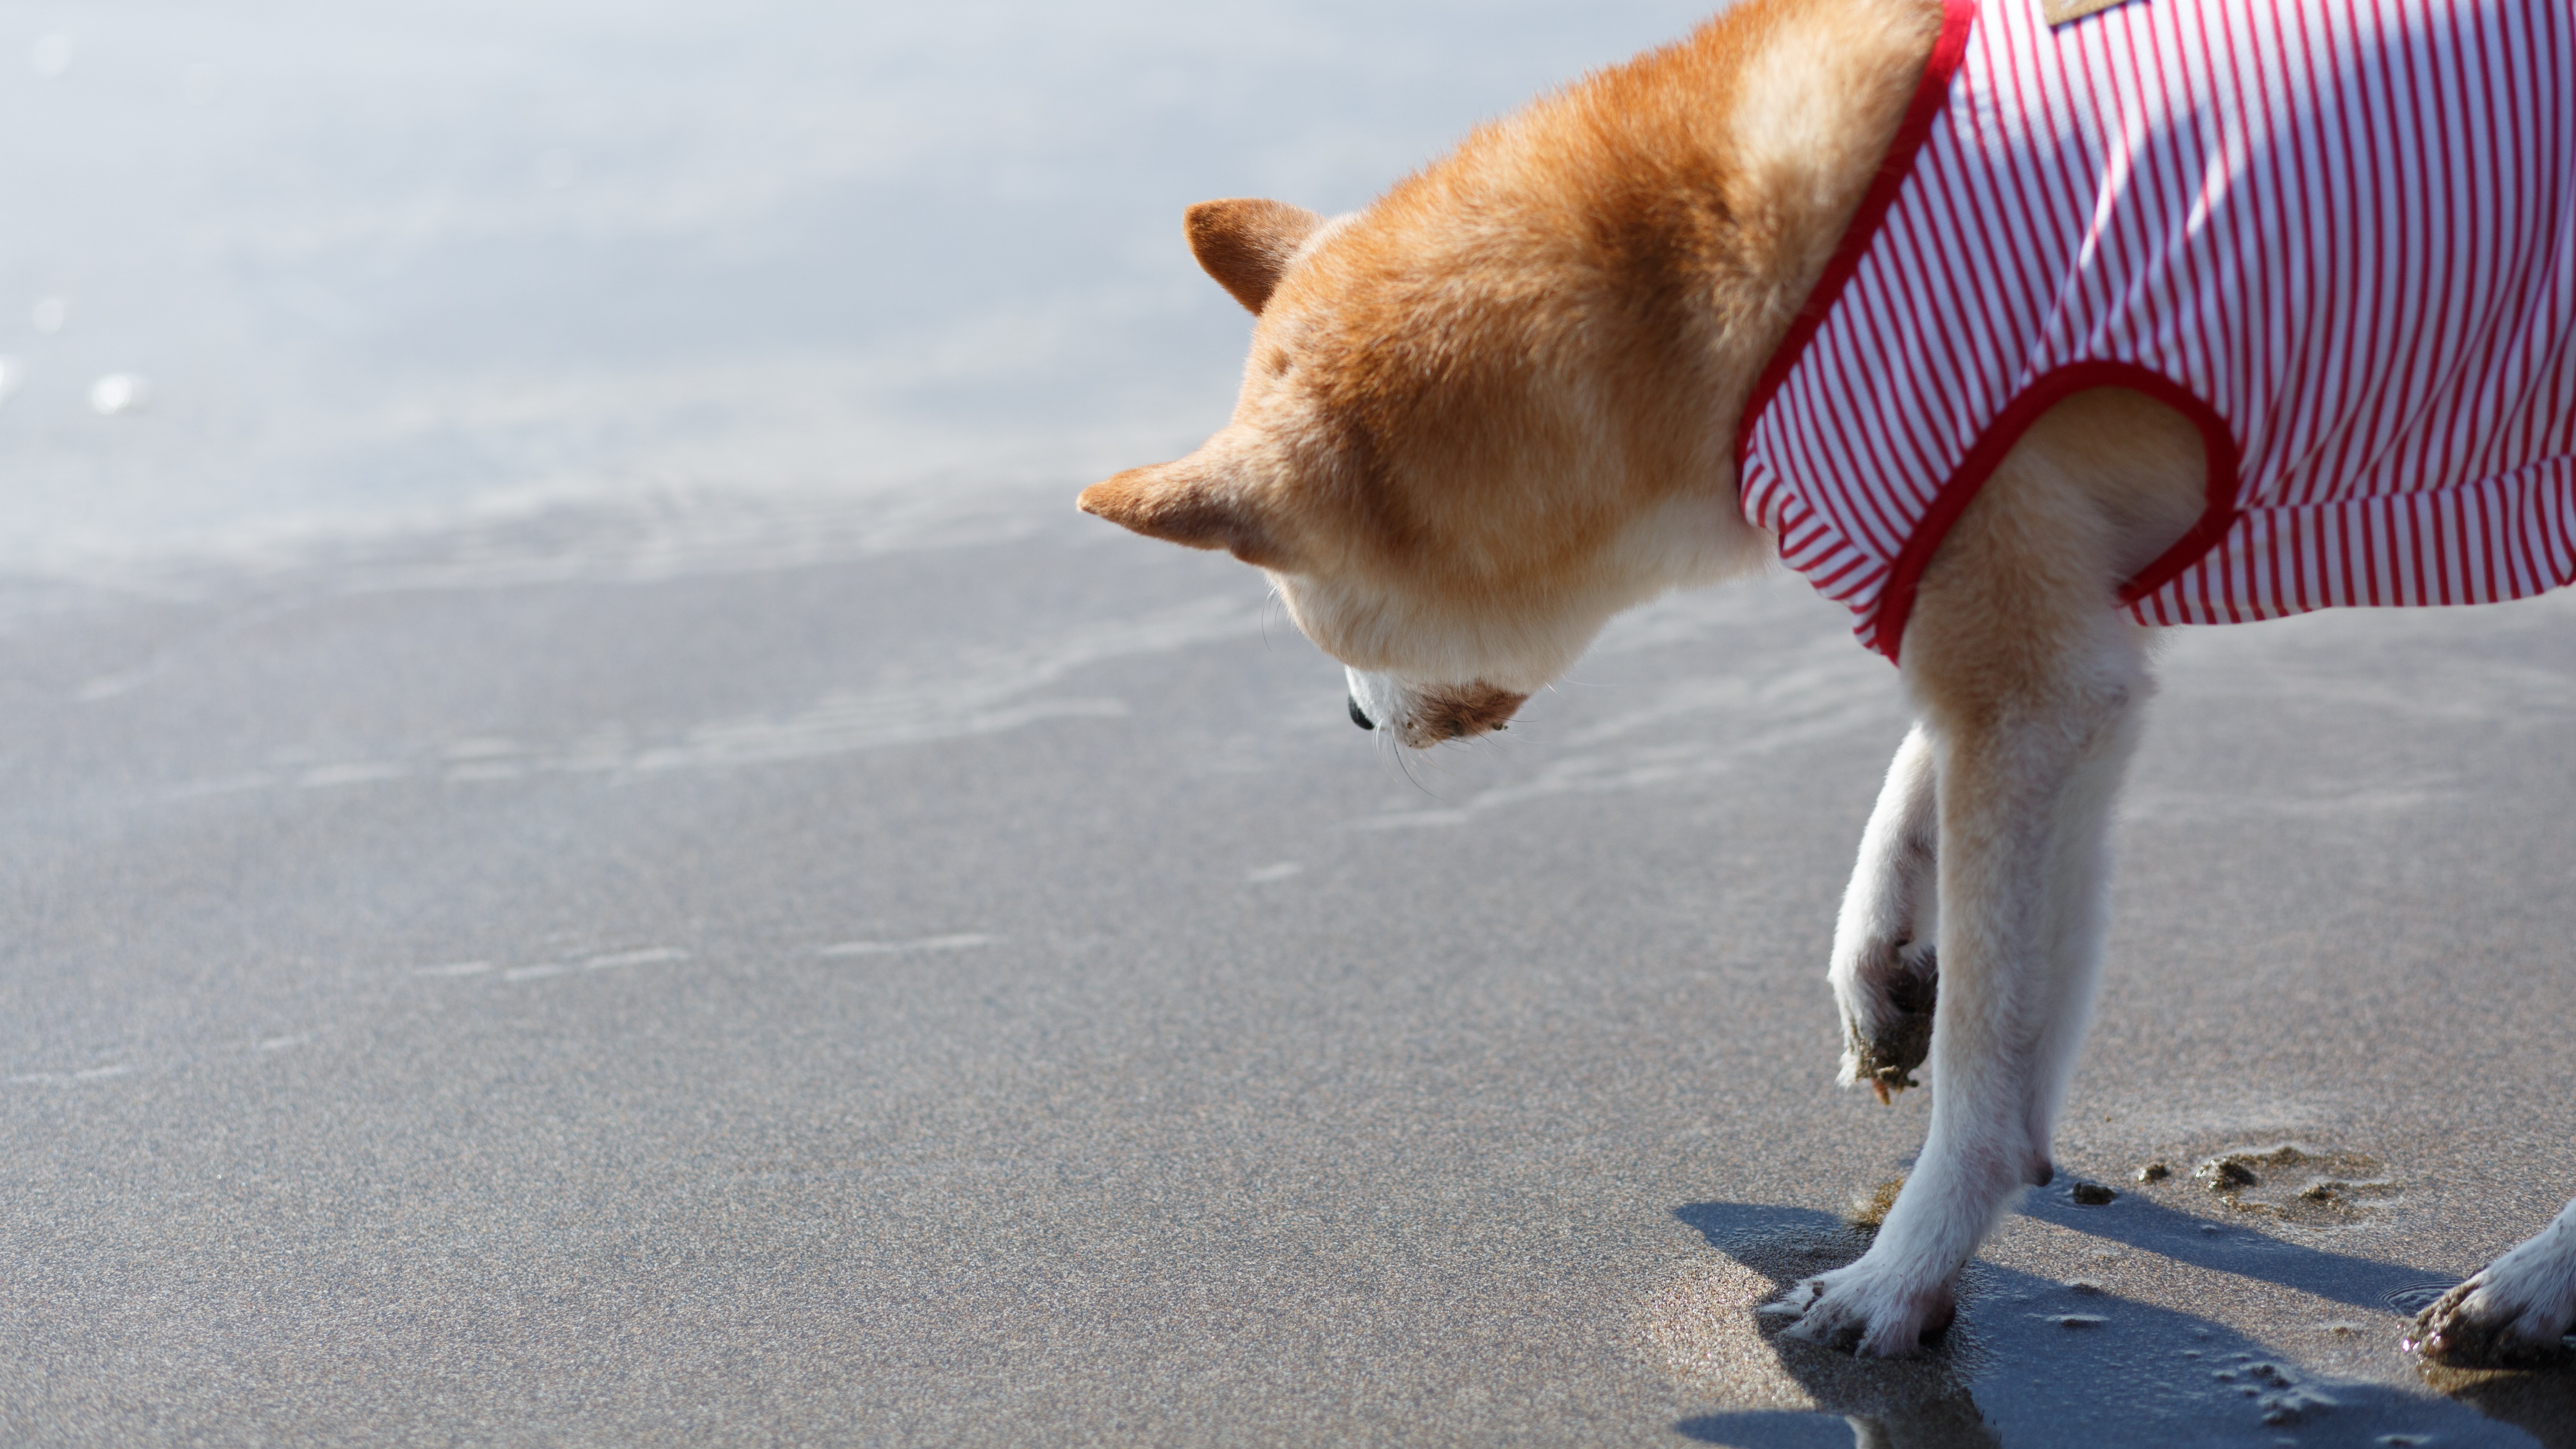
beach, sea, water, sun, dog, mammal, vertebrate, shiba inu, street dog, dog like mammal, dog breed group